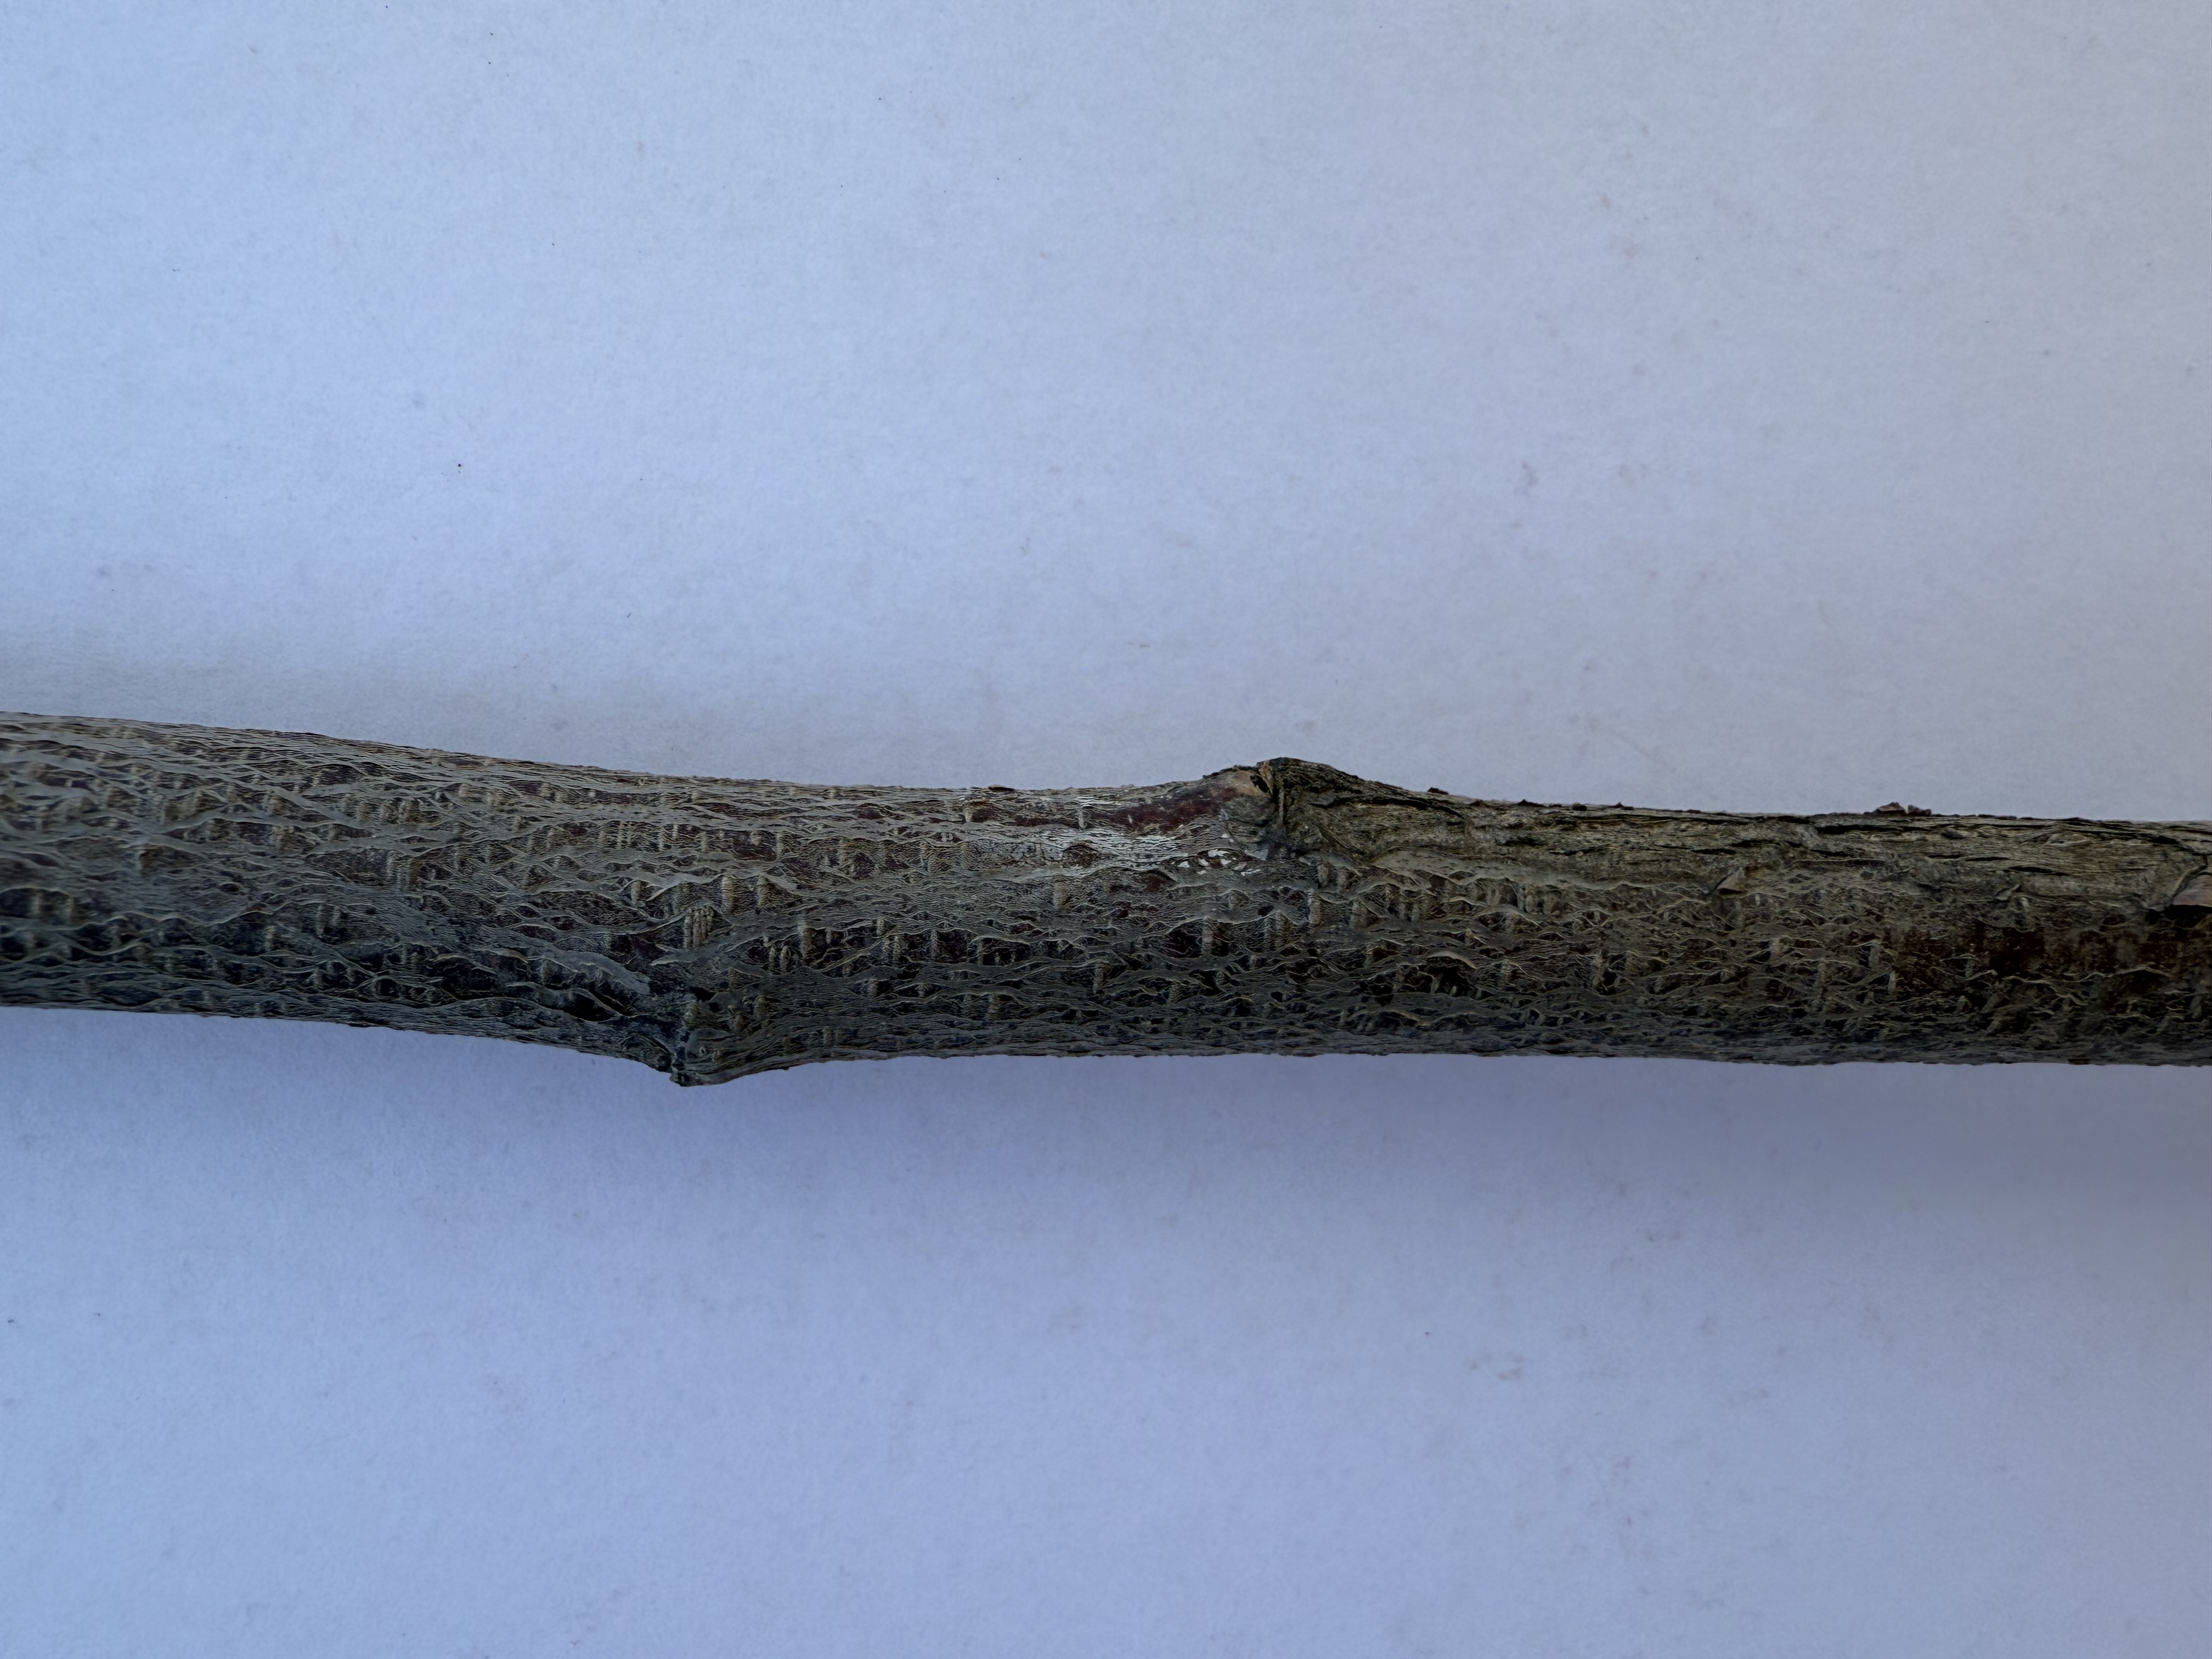
Variety: Black Diamond Plum